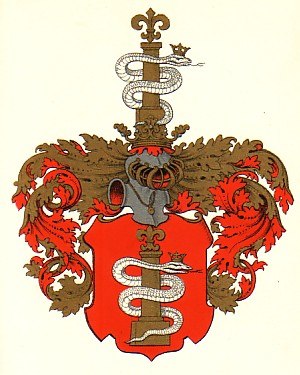
Danske adelsslægter / Liste over danske adelsslægter / C
Danske adelsslægter. Den danske adel, der groft inddeles i uradel og brevadel, og i højadel og lavadel, består i dag af 189 slægter, der enten er ubetitlede, friherrelige, lensfriherrelige, grevelige eller lensgrevelige. Endvidere blev en gren af den franske hertugslægt Decazes i 1818 udnævnt til hertuger af Glücksbierg. Som uradel regnes den adel, der kendes før reformationen, mens brevadelen er den adel, der derefter har fået sit adelskab gennem et patent. Som højadel regnes den gamle rigsrådsadel og den betitlede adel efter enevældens indførelse 1660.